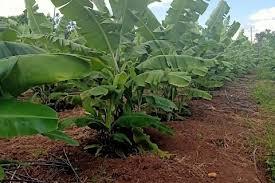
Humu ni shambani na tunavyoona mtu huyu ameweza kupanda ndizi. Ndizi ni chakula ambacho hutumika nyumbani na pia inaweza kuuzwa ili mtu aweze kupata pesa.